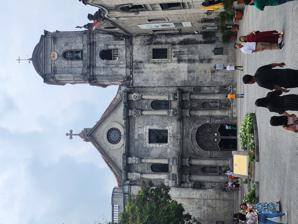
Building: San Agustin Church (Manila)
Country: Philippines
Year built: 1607
Roman Catholic church in Manila, Philippines Church in Manila, Philippines San Agustin Church Archdiocesan Shrine of Our Lady of Consolation and Cincture Immaculate Conception Parish Simbahan ng San Agustin, Pang-Arkidiyosesis na Dambana ng Mahal na Birhen ng La Consolación y Correa ( Filipino ) Iglesia de San Agustín, Santuario Arquidiocesano de Nuestra Señora de la Consolación y Correa ( Spanish ) Church façade in May 2024 14°35′20″N 120°58′31″E / 14.58889°N 120.97528°E / 14.58889; 120.97528 Location Intramuros, Manila Country Philippines Denomination Catholic Church Sui iuris church Latin Church Religious order Order of St. Augustine History Former name(s) Iglesia de San Pablo de Manila ( Spanish ) Founded 1571 ; 454 years ago ( 1571 ) Founder(s) Augustinians Dedication Paul the Apostle Consecrated 1607 ; 418 years ago ( 1607 ) Cult(s) present Our Lady of Consolation and Cincture Architecture Functional status Active Heritage designation World Heritage Site Designated 1993 Architect(s) Juan Macías Architectural type Church and convent Style Baroque Years built c. 1571 ( dst. 1574) c. 1575 ( dst. 1583) 1586–1607 Groundbreaking 1586 ; 439 years ago ( 1586 ) Completed January 19, 1607 ; 417 years ago ( 1607-01-19 ) Specifications Length 67.15 m (220.3 ft) Width 24.93 m (81.8 ft) Other dimensions Façade facing northwest Number of towers 1 Materials Adobe stones Administration Archdiocese Manila Deanery Nuestra Señora de Guia Parish Immaculate Conception Clergy Prior Rev. Fr. James Gubat Uy, O.S.A. (convent) Rector Fray Edwin Escobanas Hari, O.S.A. Priest(s) Fray Reynante Bansale Balilo, O.S.A. UNESCO World Heritage Site Official name Immaculate Conception Parish - San Agustin Church Part of Baroque Churches of the Philippines Criteria Cultural: (ii)(iv) Reference 677bis-001 Inscription 2037 (59th Session ) Extensions 2013 Area 2.43 ha (262,000 sq ft) Buffer zone 106.13 ha (11,424,000 sq ft) National Historical Landmarks Official name Church of San Agustin Type House of worship Designated August 1, 1973 ; 51 years ago ( 1973-08-01 ) Reference no. No. 260, s. 1973 Region National Capital Region Marker date 1998 ; 27 years ago ( 1998 ) The Archdiocesan Shrine of Our Lady of Consolation and Cincture , also known as the Church of Saint Augustine and Immaculate Conception Parish , is a Roman Catholic church under the auspices of the Order of Saint Augustine located inside the historic walled city of Intramuros in Manila, Philippines . Completed in 1607, it is the oldest stone church in the country. In 1993, San Agustin Church was one of four Philippine churches constructed during the Spanish colonial period to be designated as a World Heritage Site by UNESCO , under the collective title Baroque Churches of the Philippines . It was named a National Historical Landmark by the Philippine government in 1976. History Church NHI historical marker installed in 1934 San Agustin Church is located in General Luna St., Manila. The present structure is actually the third Augustinian church erected on the site. The first San Agustin Church was the first religious structure constructed by the Spaniards on the island of Luzon . Made of bamboo and nipa , it was completed in 1571, but destroyed by fire in December 1574 during the attempted invasion of Manila by the forces of Limahong . A second wooden structure built on the same site was destroyed in February 1583 by a fire that started when a candle ignited drapery on the funeral bier during services for Spanish Governor-General Gonzalo Ronquillo de Peñalosa . The Augustinians decided to rebuild the church using stone, and to construct an adjacent monastery . Construction began in 1586, based on a design by Juan Macías. The structure was built using hewn adobe stones quarried from Meycauayan , Binangonan and San Mateo, Rizal . The work proceeded slowly due to the lack of funds and materials, as well as the relative scarcity of stone artisans . The monastery was operational by 1604, and the church was formally declared complete on January 19, 1607, and named Church of St. Paul of Manila . Macías, who had died before the completion of the church, was officially acknowledged by the Augustinians as the builder of the edifice. San Agustin Church after the 1880 earthquake San Agustin Church was sacked during the Battle of Manila , which occurred as part of the Seven Years' War . In 1854, the church was renovated under the supervision of Spanish architect Luciano Oliver. On June 3, 1863, the strongest earthquake at that time hit Manila leaving widespread destruction to the city, with San Agustin Church the only public building left undamaged. A series of strong earthquakes struck Manila again on July 18–20, 1880. This time, the tremors left a large crack in the east bell tower . The crack was eventually repaired, but the left tower was permanently removed with only the base remaining today. The church withstood the other major earthquakes that struck Manila before in 1645, 1699, 1754, 1796, 1825, 1852, 1863 and 1880 and served as a hospital for several of those injured during the earthquake in 1863. On August 18, 1898, the church was the site where Spanish Governor-General Fermin Jaudenes prepared the terms for the surrender of Manila to the United States of America following the Spanish–American War . On the night of August 13, 1932, a major fire inside Intramuros destroyed a portion of the adjacent San Agustin Monastery. The blaze also totally destroyed the Augustinian Provincial House across the road in Calle Real, as well as the ornate pedestrian bridge that once linked the Provincial House with the monastery. World War II The San Agustin Church (top right) is surrounded by ruined buildings following massive aerial bombardment of the Walled City of Manila in May 1945. During the Japanese occupation during the Second World War , San Agustin Church became a concentration camp . The Japanese troops removed the lower portion of the right front door of the church and placed sandbags on the resulting opening, turning the entrance into a makeshift machine gun post. In the final days of the Battle of Manila , hundreds of Intramuros residents and clergy were held hostage in the church by Japanese soldiers with many hostages killed during the three-week-long battle. It was the only one among seven churches of Intramuros to survive a leveling by combined American and Filipino ground forces in May 1945. While the church sustained damage to its roof, the adjacent monastery was completely destroyed. In the 1970s, the monastery was rebuilt as a museum under the design of architect Angel Nakpil. The church was renovated in 2013, with its colorful facade replaced by a sedate stone-colored one. Post-WWII era On September 4, 2000, the image of Our Lady of Consolation was canonically crowned with a decree of canonical coronation by Pope John Paul II . The Church launched its first pilgrim image of Our Lady of Consolation on May 1, 2023, to promote the devotion to Our Lady. San Agustin Church and its adjacent convent , Convento de San Agustin , served as the provincial house and headquarters of the Augustinian Province of the Most Holy Name of Jesus of the Philippines of Spain ever since the province's founding in 1575 until 1901, when it transferred to Madrid. It once again became the headquarters of the Province in 1927, during the tenure of Fr. Gaudencio Castrillo, O.S.A. until just after the Second World War. San Agustin Church is currently administered by the Augustinian friars of the Province of the Most Holy Name of Jesus of the Philippines. Architecture Church interior in 2023 Interior from the right semitransept San Agustin Church is patterned after some of the magnificent temples built by the Augustinians in Mexico. The present edifice was built in 1587, and completed, together with the monastery, in 1604. The atmosphere is medieval since "both church and monastery symbolize the majesty and equilibrium of a Spanish golden era". [ according to whom? ] The massive structure of the church is highlighted by the symmetry and splendor of the interiors (painted by two Italians who succeeded in producing trompe-l'œil ) – the profile of the mouldings , rosettes and sunken panels which appear as three-dimensional carvings, a baroque pulpit with the native pineapple as a motif , the grand pipe organ , the ante-choir with a 16th-century crucifix , the choir seats carved in molave with ivory inlays of the 17th century and the set of 16 huge chandeliers from Paris. A 2022 online study conducted by home services website Angi found out that the church is the "most beautiful building in the Philippines". Famous burials Crypts underneath the San Agustin church convent The church, as in its custom in its heyday, contained niches for burials of bones and remains. The following are notable burials within the premises of the church. Miguel López de Legazpi Juan de Salcedo Guido de Lavezaris Juan Luna Blessed Pedro Zuñiga Francisco Alonso Liongson Benito Natividad Teodoro Agoncillo Chit Estella Heritage threats UNESCO World Heritage Site plaque Although about 550 meters (1,800 ft) away from San Agustin Church, the Binondo–Intramuros Bridge (which opened in 2022) is believed to have encroached on the buffer zone prescribed for church, which includes the walls of Intramuros and the immediate areas outside. However, the national government argues that the bridge will have no direct physical or visual impact to the San Agustin Church, owing to its remote distance and the number of taller structures between the bridge and the church. So far, the World Heritage Convention (WHC) has identified several potential indirect and long-term impacts to the church. WHC noted that the church could be impacted by more ground vibration due to vehicular traffic, and air and noise pollution . Moreover, the bridge would have a direct visual impact on the overall setting and sense of place of the property, including Intramuros' fortified wall, as well as the Maestranza strip and Plaza México , the visual corridor of the Pasig River , and the underlying remains of Baluarte de Santo Domingo . To mitigate the situation, it was recommended to the national government to reconsider the bridge's and location, convert the surrounding roads of the church into pedestrian areas, conduct structural assessment of the church, and adapt the design of the bridge to the character of Intramuros. San Agustin Church was collectively declared as a UNESCO World Heritage Site in 1993, together with Paoay Church in Ilocos Norte, Santa Maria Church in Ilocos Sur, and Miag-ao Church in Iloilo. In April 2019, before the bridge construction, the National Commission for Culture and the Arts allayed fears that the three other churches will also be removed from the World Heritage Site list if San Agustin Church is delisted. See also Philippines portal Architecture of the Philippines Spanish Baroque architecture References Notes